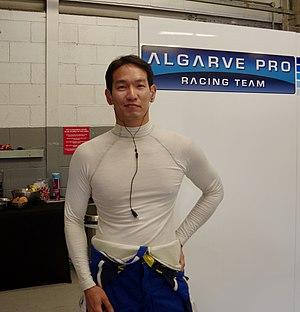
Tacksung Kim, pilote de l'écurie Algarve Pro Racing lors des 4 Heures de Silverstone 2019
Algarve Pro Racing est une écurie portugaise de sport automobile fondée en 2010 par Stewart et Samantha Cox. Après avoir concouru en Eurocup Mégane Trophy, l'écurie s'engage en 2013, en European Le Mans Series avec une Oreca FLM 09 dans la catégorie monotype LMPC. En 2015, toujours en European Le Mans Series, Algarve Pro Racing se lance dans la catégorie LMP2 avec une Ligier JS P2. Elle se classe douzième du championnat mais dans la seconde partie de saison elle termine vice-champion en Asian Le Mans Series 2015-2016.